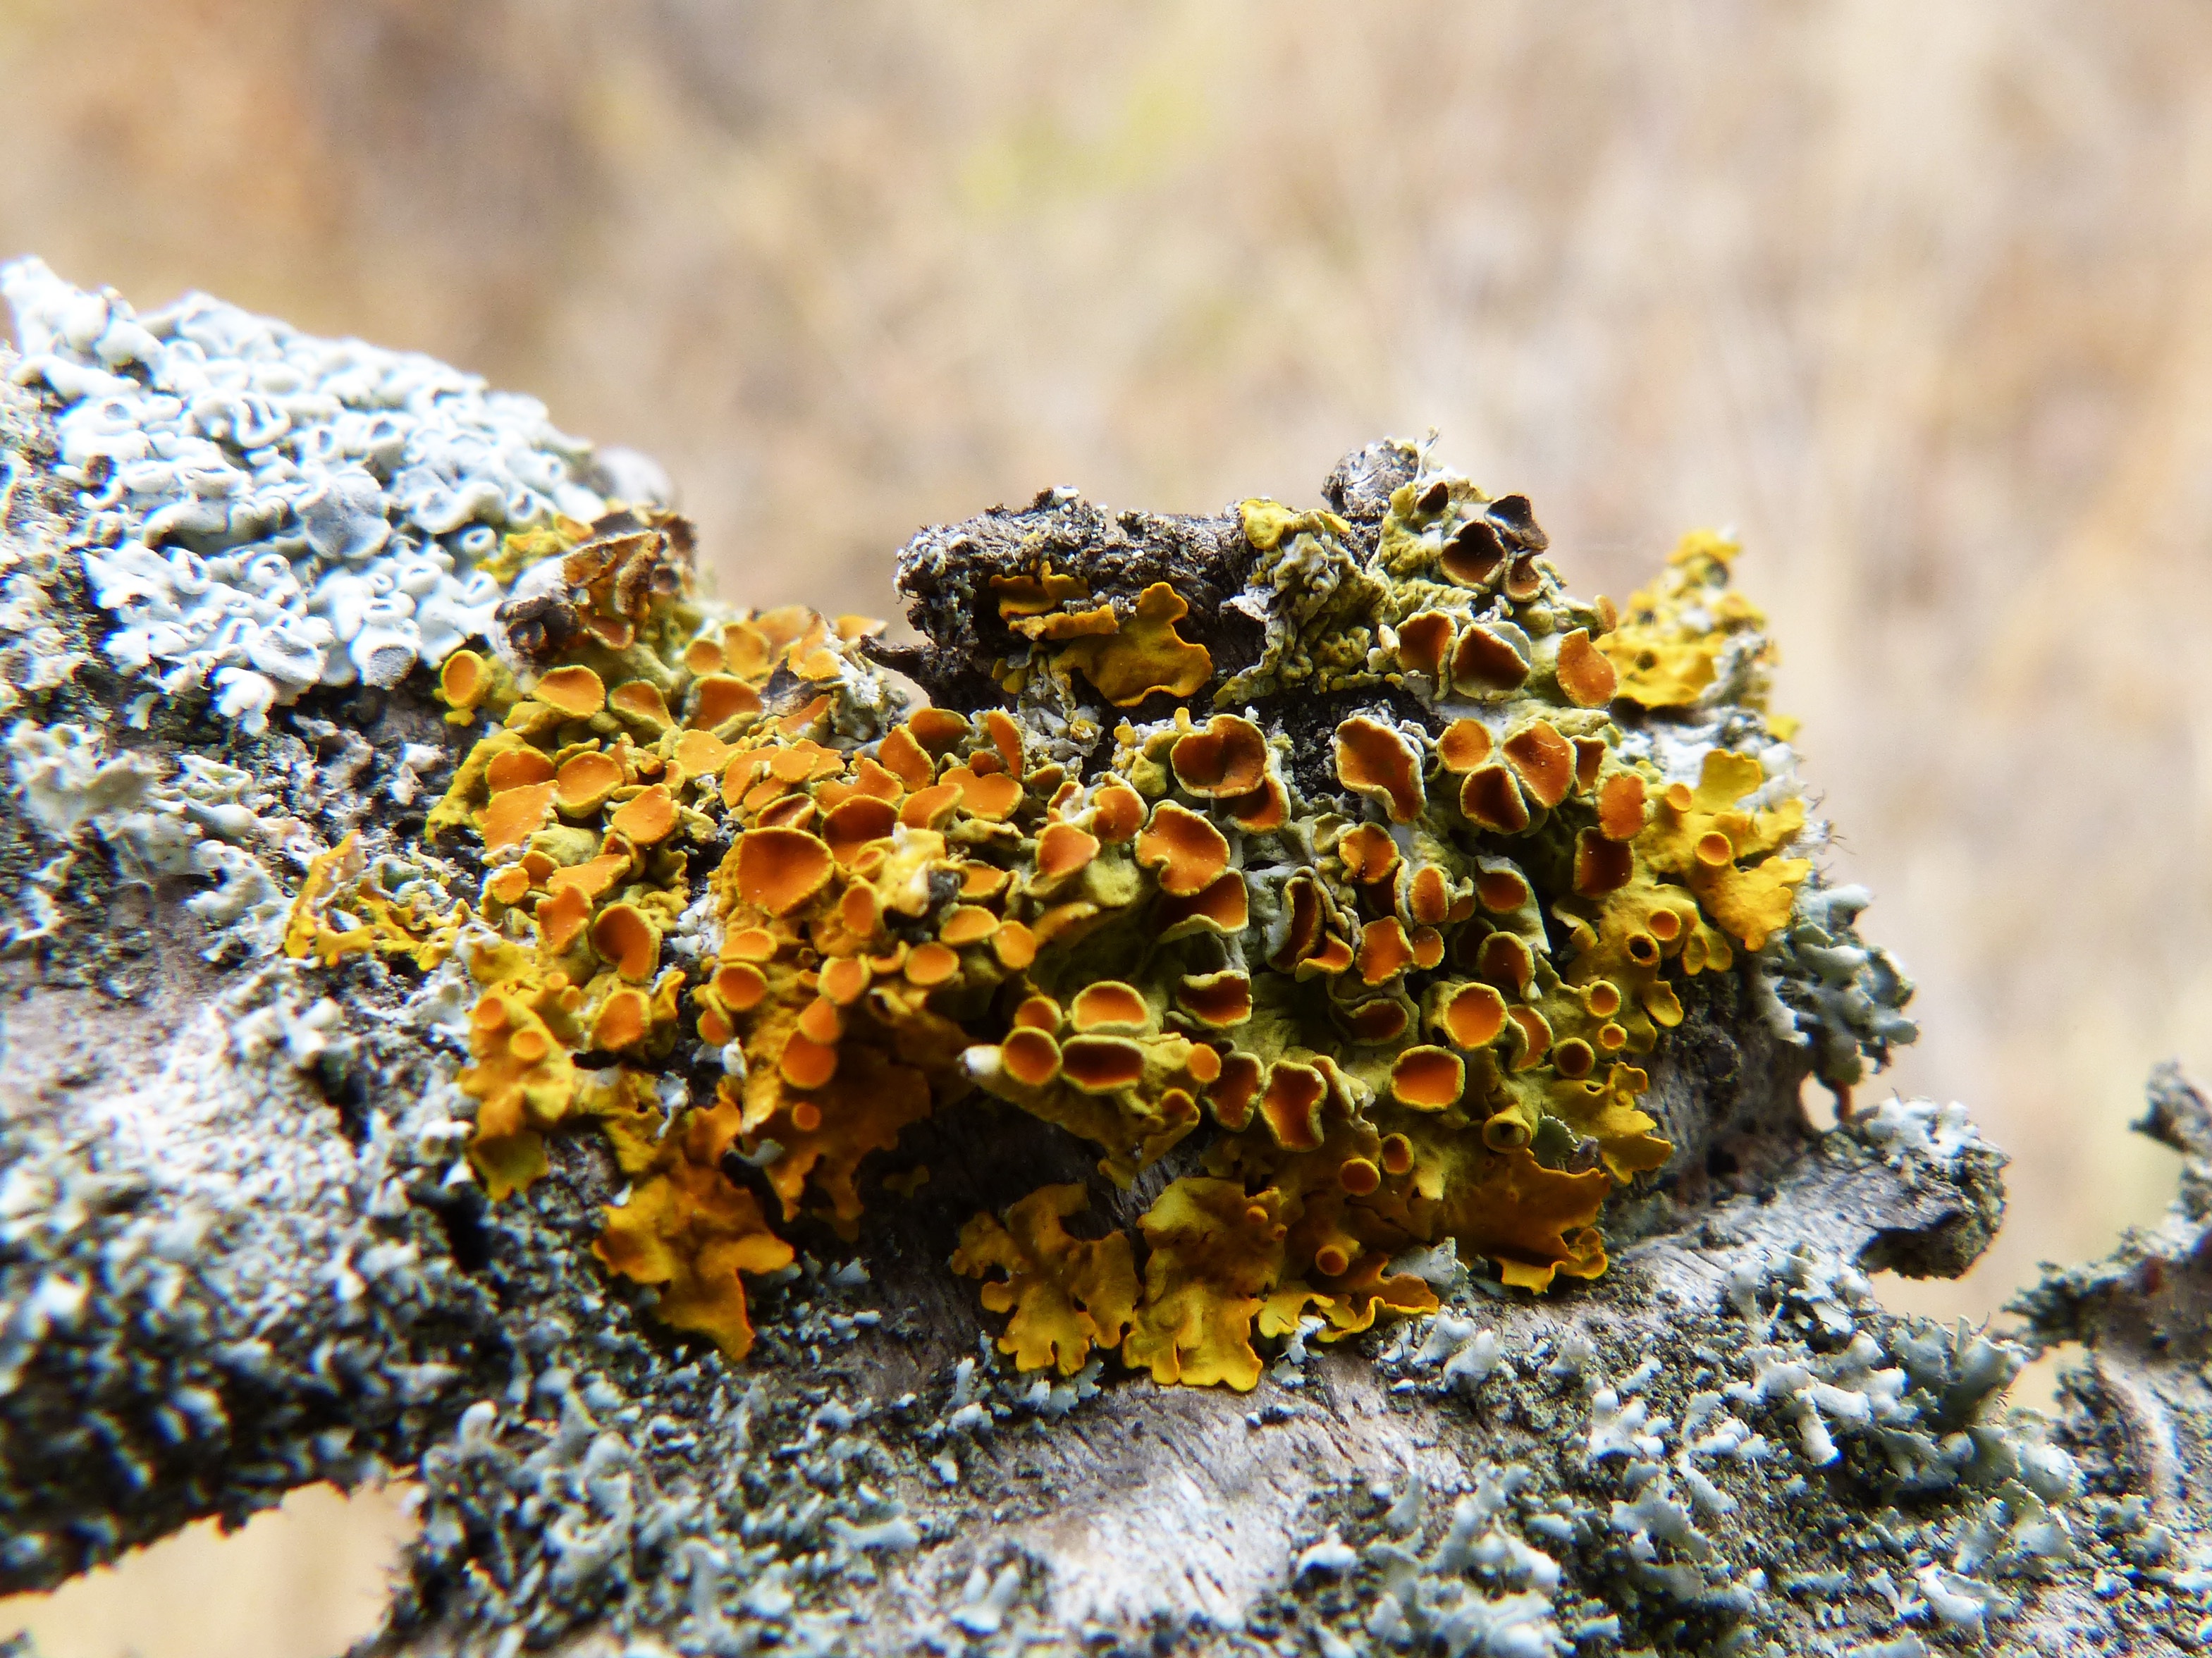
tree, nature, rock, branch, plant, leaf, flower, moss, seaweed, autumn, soil, yellow, flora, season, lichen, algae, lichens, macro photography, flowering plant, almond tree, land plant